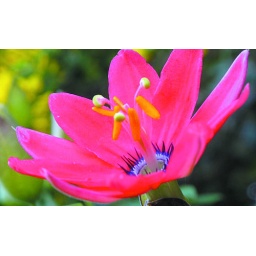
This red passion flower blossoms even in the winter.